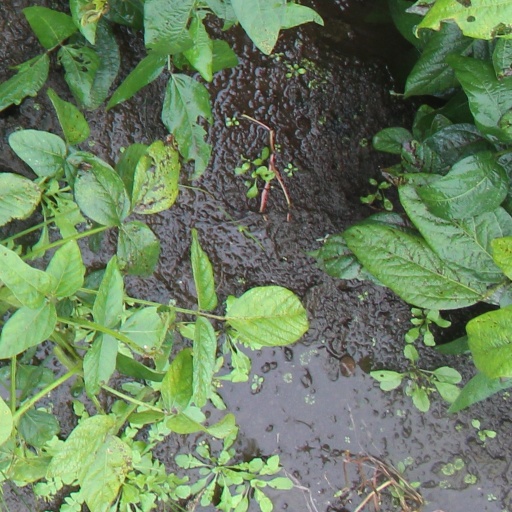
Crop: soybean